Nicola Palizzi

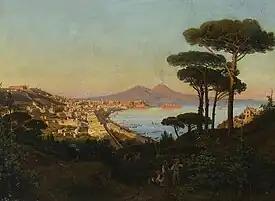
View of the Bay of Naples

He was born into an artistic family. His brothers Giuseppe, Francesco Paolo and Filippo were also painters. He worked as a blacksmith until 1842, when he went to Naples to join them and enrolled at the Academy of Fine Arts, where his primary instructor was Gabriele Smargiassi. He began exhibiting as early as 1843. His first canvases were stylized landscapes that focused on sunsets and the weather.